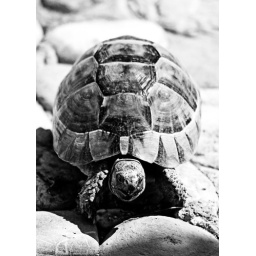
tortoise in black & white